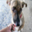
Label: dog